Calcium metabolism

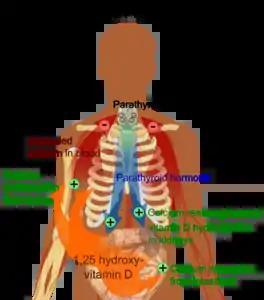
Calcium regulation in the human body.

The plasma ionized calcium concentration is regulated within narrow limits (1.3–1.5 mmol/L). This is achieved by both the parafollicular cells of the thyroid gland, and the parathyroid glands constantly sensing (i.e. measuring) the concentration of calcium ions in the blood flowing through them.